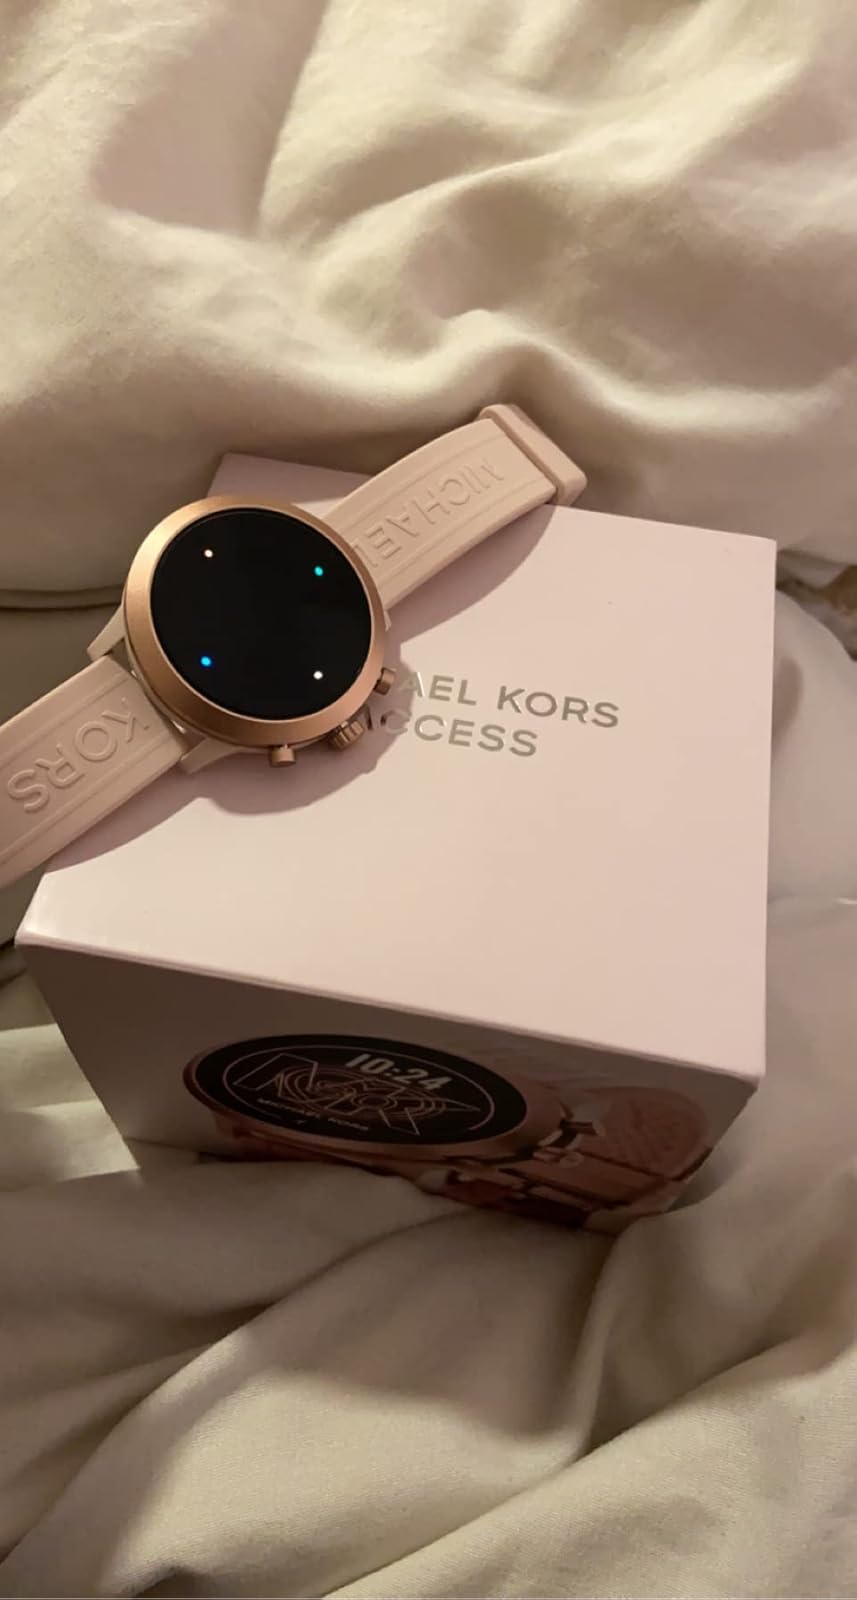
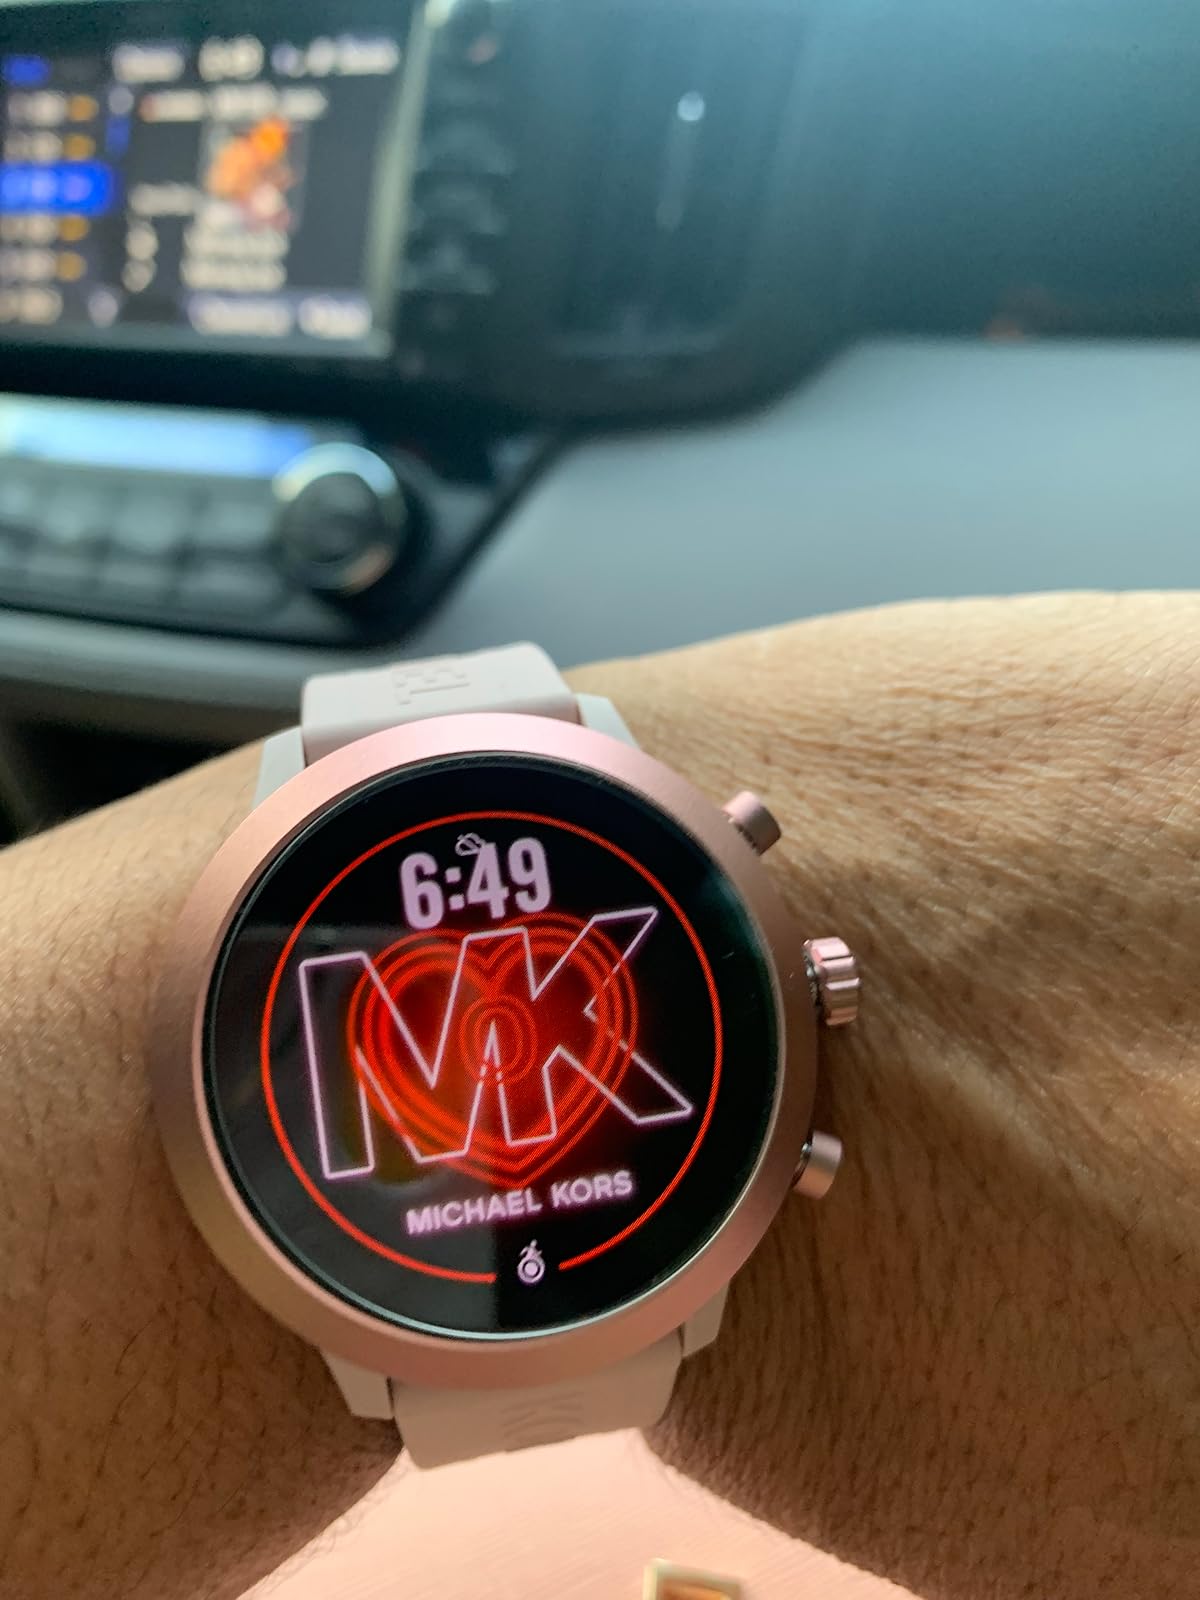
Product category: smartwatch
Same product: yes